Panamericana (film)

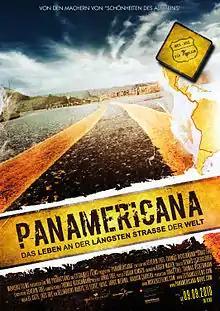
Movie Poster

Panamericana is a 2010 documentary about a road trip from Texas to Argentina. The road trip went through 12 countries and travelled 13,000 kilometres.